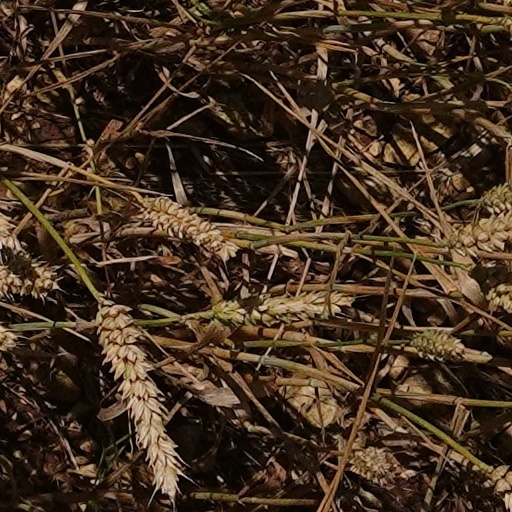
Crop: wheat